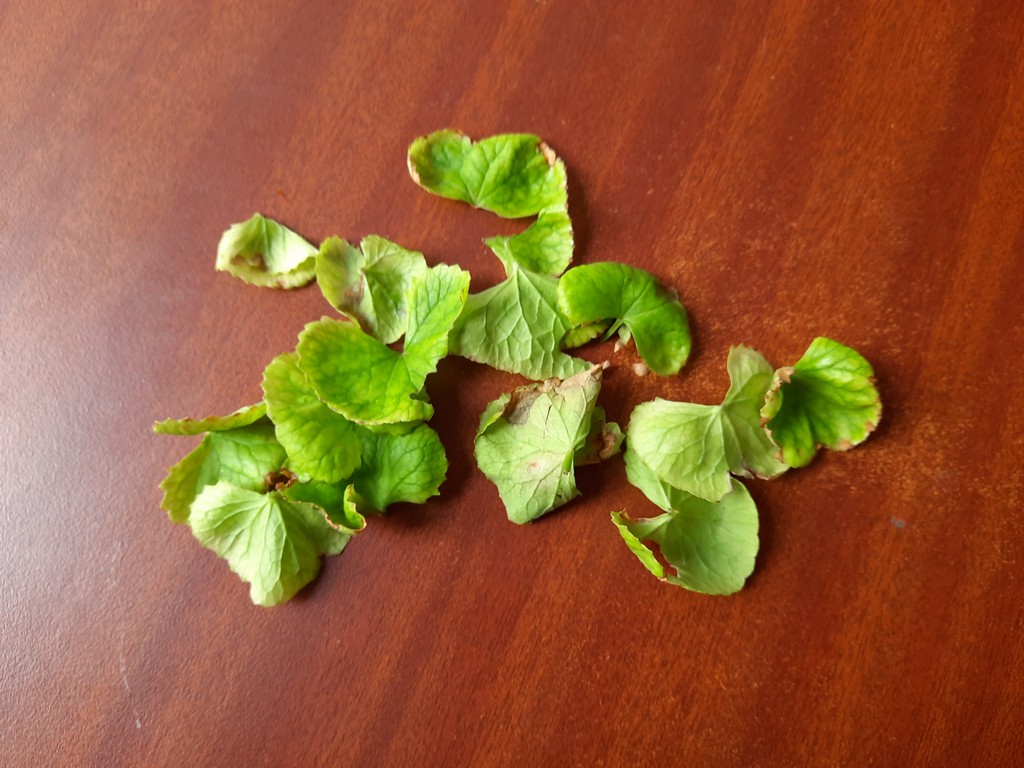
Label: Unhealthy